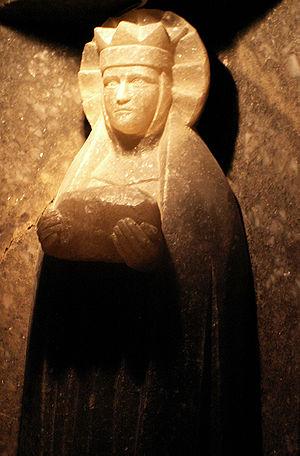
Dans les mines de sel de Wieliczka, une statue de Sainte Barbara (Sainte Barbe), sainte patronne des mineurs. Magyar: Szent Borbálának, a bányászok védőszentjének szobra a wieliczkai sóbányában.
Barbe ou Barbara ou Barbare est une sainte fêtée le 4 décembre par les orthodoxes et les catholiques sous le nom de sainte Barbe.